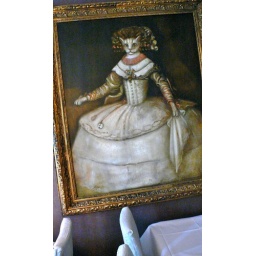
This beautiful cat lady decorates a wall in a restaurant in Haugesund, Norway.